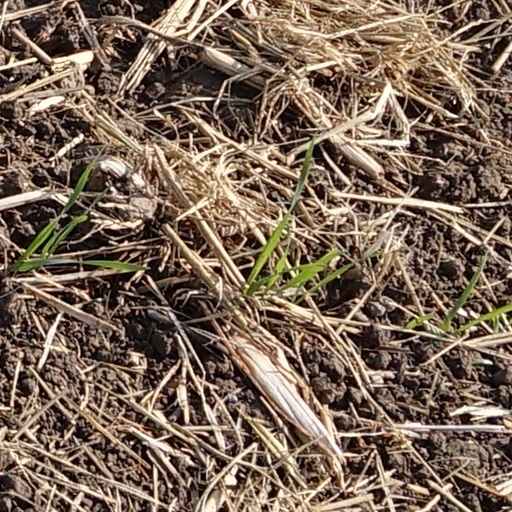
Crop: wheat